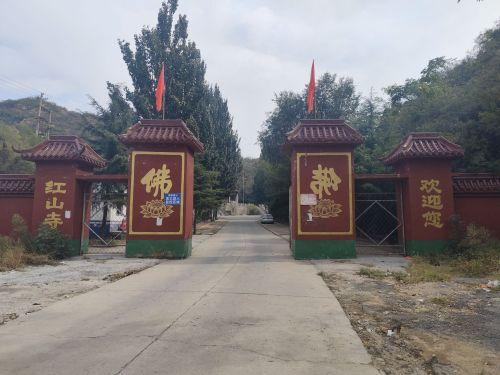
地标名称：红山寺
所在城市：邯郸市·武安市